Wonders of the Sea 3D

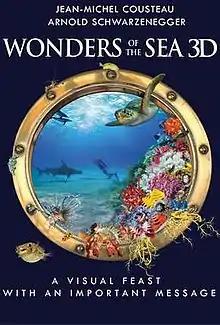
Official release poster

Wonders of the Sea 3D is a 2017 American documentary film co-directed by Jean-Michel Cousteau and narrated by Arnold Schwarzenegger.